Mormon Battalion

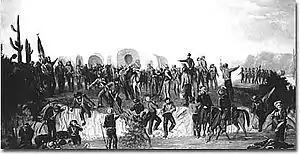
A later-19th-century painting depicting the Mormon Battalion reaching the Gila River in the Sonoran Desert of Arizona

Arriving in Santa Fe in October, General Kearny had dispatched Captain (brevet promotion to Lieutenant Colonel) Philip St. George Cooke, West Point class of 1827, to assume command of the Battalion. His assignment was to march them to California and to build a wagon road along the way (today known as Cooke's Wagon Road). In Santa Fe, 91 sick men and all but five of the women and one child were sent to Pueblo, in present-day Colorado. Three separate detachments left the Battalion and went to Pueblo to winter. For the next three months and 1,100 miles, Cooke led the Battalion across some of the most arduous terrain in North America. Most of the Mormon soldiers soon learned to respect and follow him. The group acquired another guide in New Mexico – adventurer and mountain man Jean Baptiste Charbonneau, who as an infant had traveled with his mother Sacagawea across the continent with the Lewis and Clark Expedition.